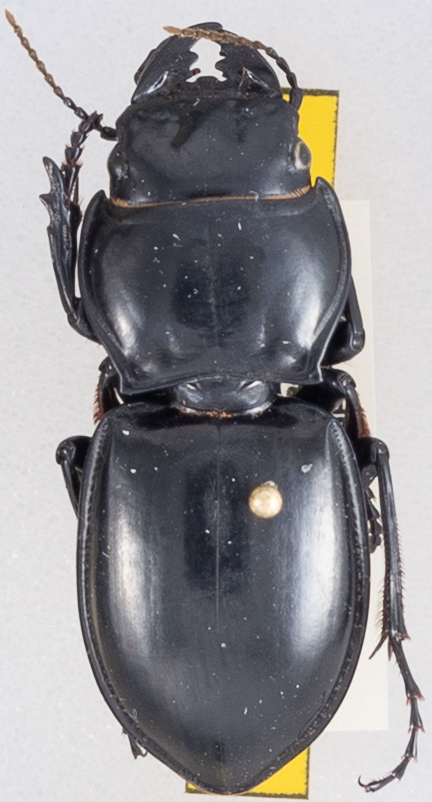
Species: Pasimachus californicus
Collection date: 2019-09-18
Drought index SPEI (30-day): -0.114
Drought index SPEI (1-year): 2.09
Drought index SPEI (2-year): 1.214